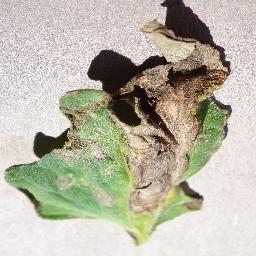
Label: Tomato___Early_blight